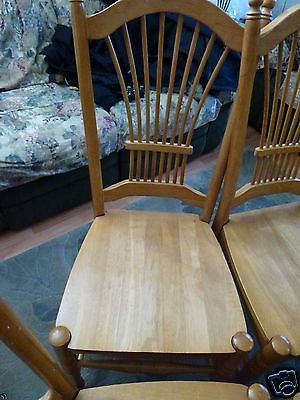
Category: chair